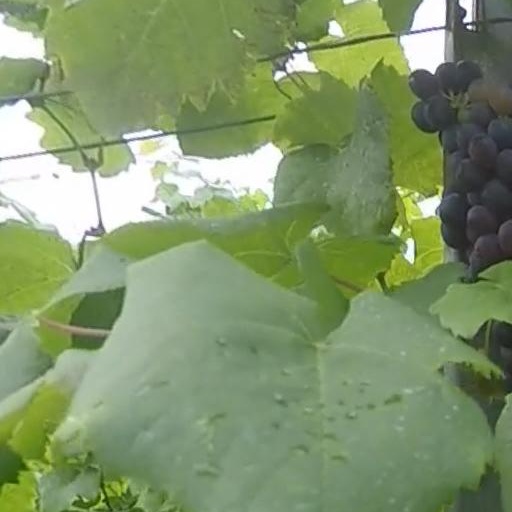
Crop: grape